Paul Lieberstein

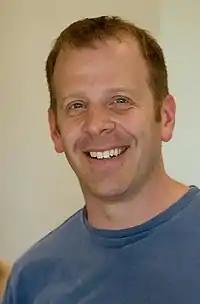
Lieberstein in 2008

Paul Bevan Lieberstein (born February 22, 1967) is an American actor, screenwriter, television director and television producer. A Primetime Emmy Award winner, he is best known as a writer, executive producer, and supporting cast member on the NBC sitcom "The Office", playing the role of Toby Flenderson. He served as the series' showrunner from seasons five to eight.